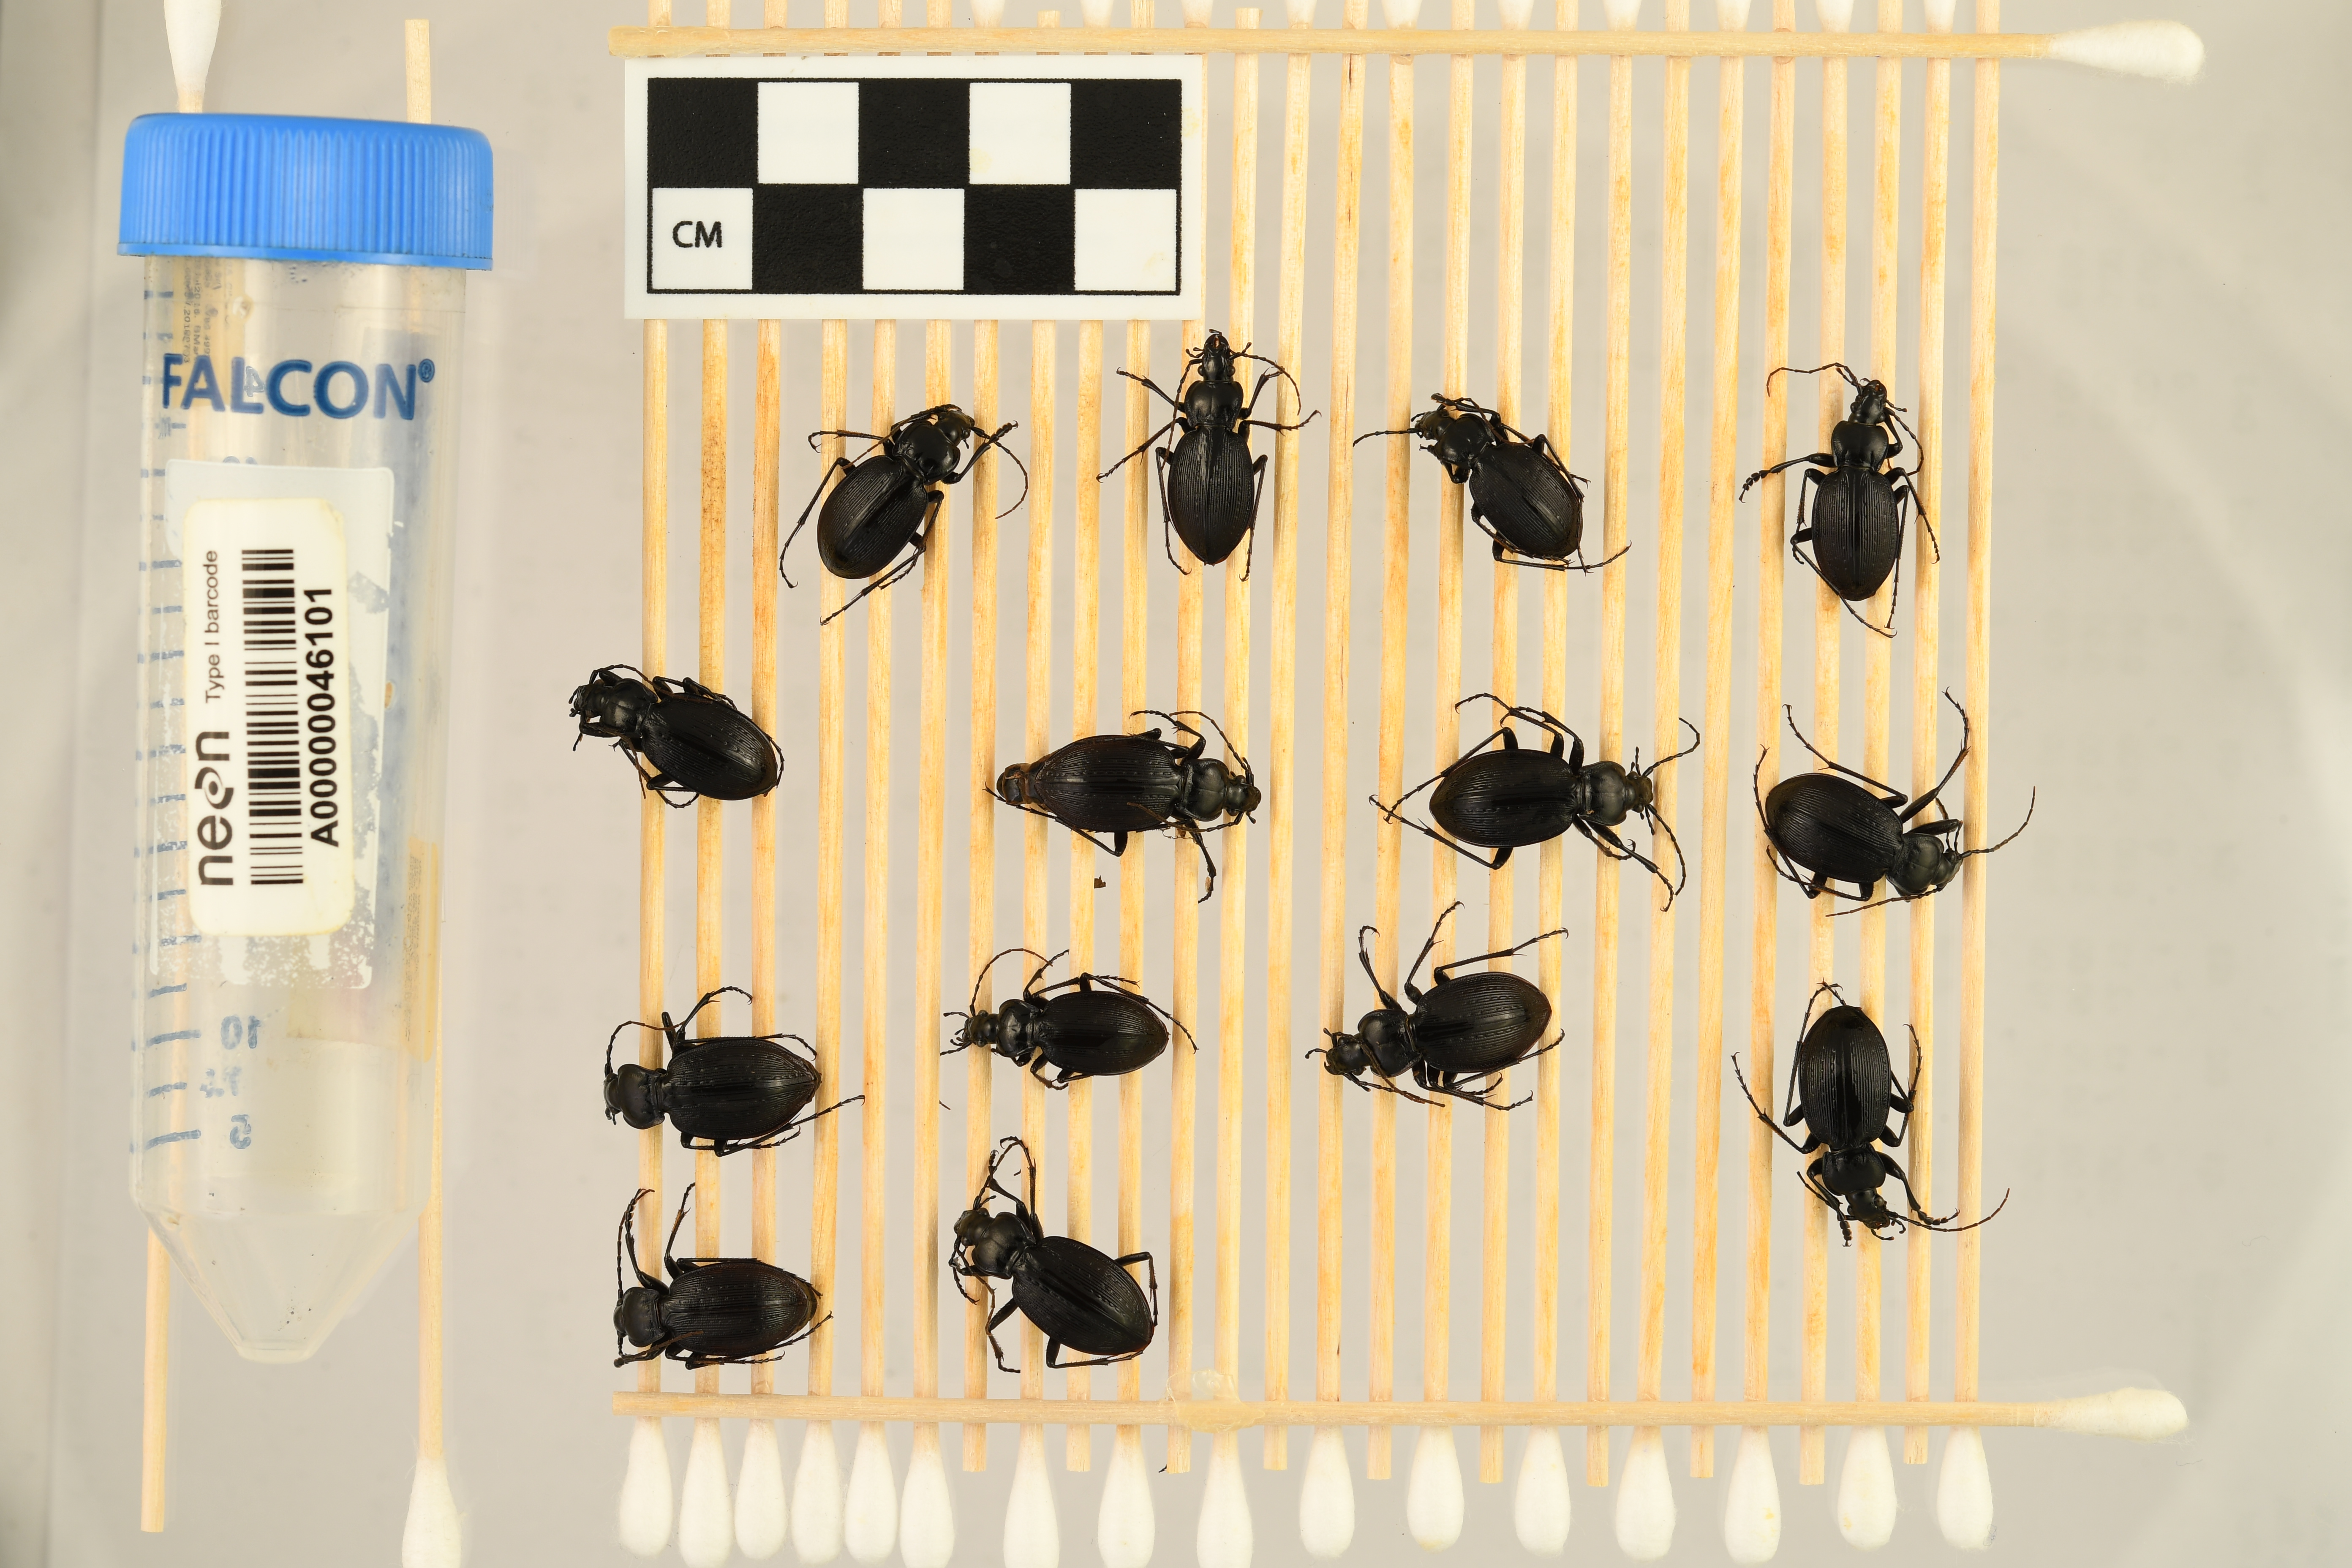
Carabus goryi — Mountain Lake Biological Station NEON, plot MLBS_008. Beetle 5, ElytraLength: 1.281 cm (lying flat: Yes)

Carabus goryi — Mountain Lake Biological Station NEON, plot MLBS_008. Beetle 5, ElytraWidth: 0.5739 cm (lying flat: Yes)

Carabus goryi — Mountain Lake Biological Station NEON, plot MLBS_008. Beetle 6, ElytraLength: 1.337 cm (lying flat: Yes)

Carabus goryi — Mountain Lake Biological Station NEON, plot MLBS_008. Beetle 6, ElytraWidth: 0.5847 cm (lying flat: Yes)

Carabus goryi — Mountain Lake Biological Station NEON, plot MLBS_008. Beetle 7, ElytraLength: 1.365 cm (lying flat: Yes)

Carabus goryi — Mountain Lake Biological Station NEON, plot MLBS_008. Beetle 7, ElytraWidth: 0.5619 cm (lying flat: Yes)

Carabus goryi — Mountain Lake Biological Station NEON, plot MLBS_008. Beetle 8, ElytraLength: 1.332 cm (lying flat: Yes)

Carabus goryi — Mountain Lake Biological Station NEON, plot MLBS_008. Beetle 8, ElytraWidth: 0.598 cm (lying flat: Yes)

Carabus goryi — Mountain Lake Biological Station NEON, plot MLBS_008. Beetle 9, ElytraLength: 1.411 cm (lying flat: Yes)

Carabus goryi — Mountain Lake Biological Station NEON, plot MLBS_008. Beetle 9, ElytraWidth: 0.6184 cm (lying flat: Yes)

Carabus goryi — Mountain Lake Biological Station NEON, plot MLBS_008. Beetle 10, ElytraLength: 1.182 cm (lying flat: Yes)

Carabus goryi — Mountain Lake Biological Station NEON, plot MLBS_008. Beetle 10, ElytraWidth: 0.518 cm (lying flat: Yes)

Carabus goryi — Mountain Lake Biological Station NEON, plot MLBS_008. Beetle 11, ElytraLength: 1.307 cm (lying flat: Yes)

Carabus goryi — Mountain Lake Biological Station NEON, plot MLBS_008. Beetle 11, ElytraWidth: 0.5839 cm (lying flat: Yes)

Carabus goryi — Mountain Lake Biological Station NEON, plot MLBS_008. Beetle 12, ElytraLength: 1.293 cm (lying flat: Yes)

Carabus goryi — Mountain Lake Biological Station NEON, plot MLBS_008. Beetle 12, ElytraWidth: 0.5619 cm (lying flat: Yes)

Carabus goryi — Mountain Lake Biological Station NEON, plot MLBS_008. Beetle 13, ElytraLength: 1.318 cm (lying flat: Yes)

Carabus goryi — Mountain Lake Biological Station NEON, plot MLBS_008. Beetle 13, ElytraWidth: 0.6196 cm (lying flat: Yes)

Carabus goryi — Mountain Lake Biological Station NEON, plot MLBS_008. Beetle 14, ElytraLength: 1.403 cm (lying flat: Yes)

Carabus goryi — Mountain Lake Biological Station NEON, plot MLBS_008. Beetle 14, ElytraWidth: 0.6171 cm (lying flat: Yes)